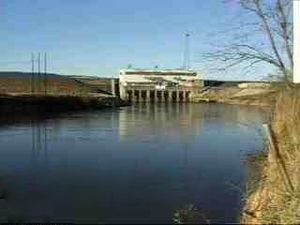
Coosa River
Weiss dæmning og kraftværk ved Coosa River, 1996. 34°07′56″N 85°47′38″V﻿ / ﻿34.132285°N 85.793963°V﻿ / 34.132285; -85.793963
Coosa River er hovedtilløbet til Alabama River og løber i de amerikanske stater Alabama og Georgia; den øvre del løber i Georgia, men omkring 90 % af Coosa River løber i Alabama. Floden, der er en del af Mobile-Alabama-Coosa River-systemet, er omkring 450 km lang Den begynder ved sammenløbet af Oostanaula og Etowah River i Rome i den sydvestligste ende bjergkæden Appalacherne.